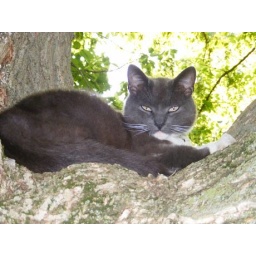
Jack the cat decided to lay up in the fork of the big tree in the front yard - doesn't he look regal